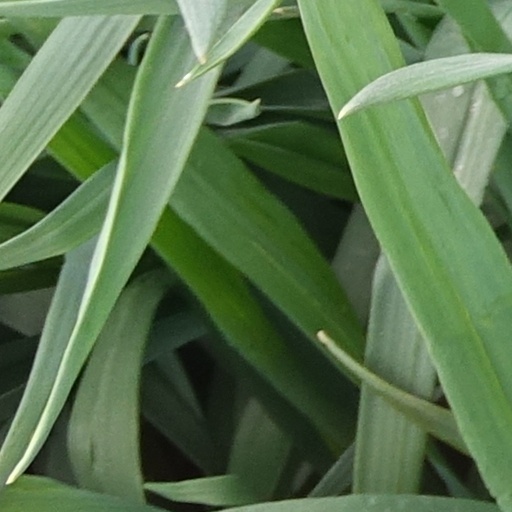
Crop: wheat